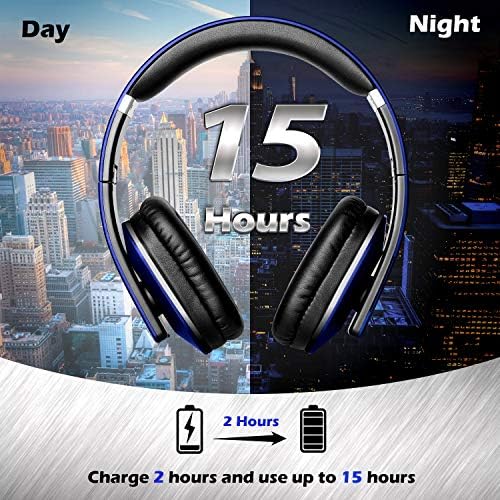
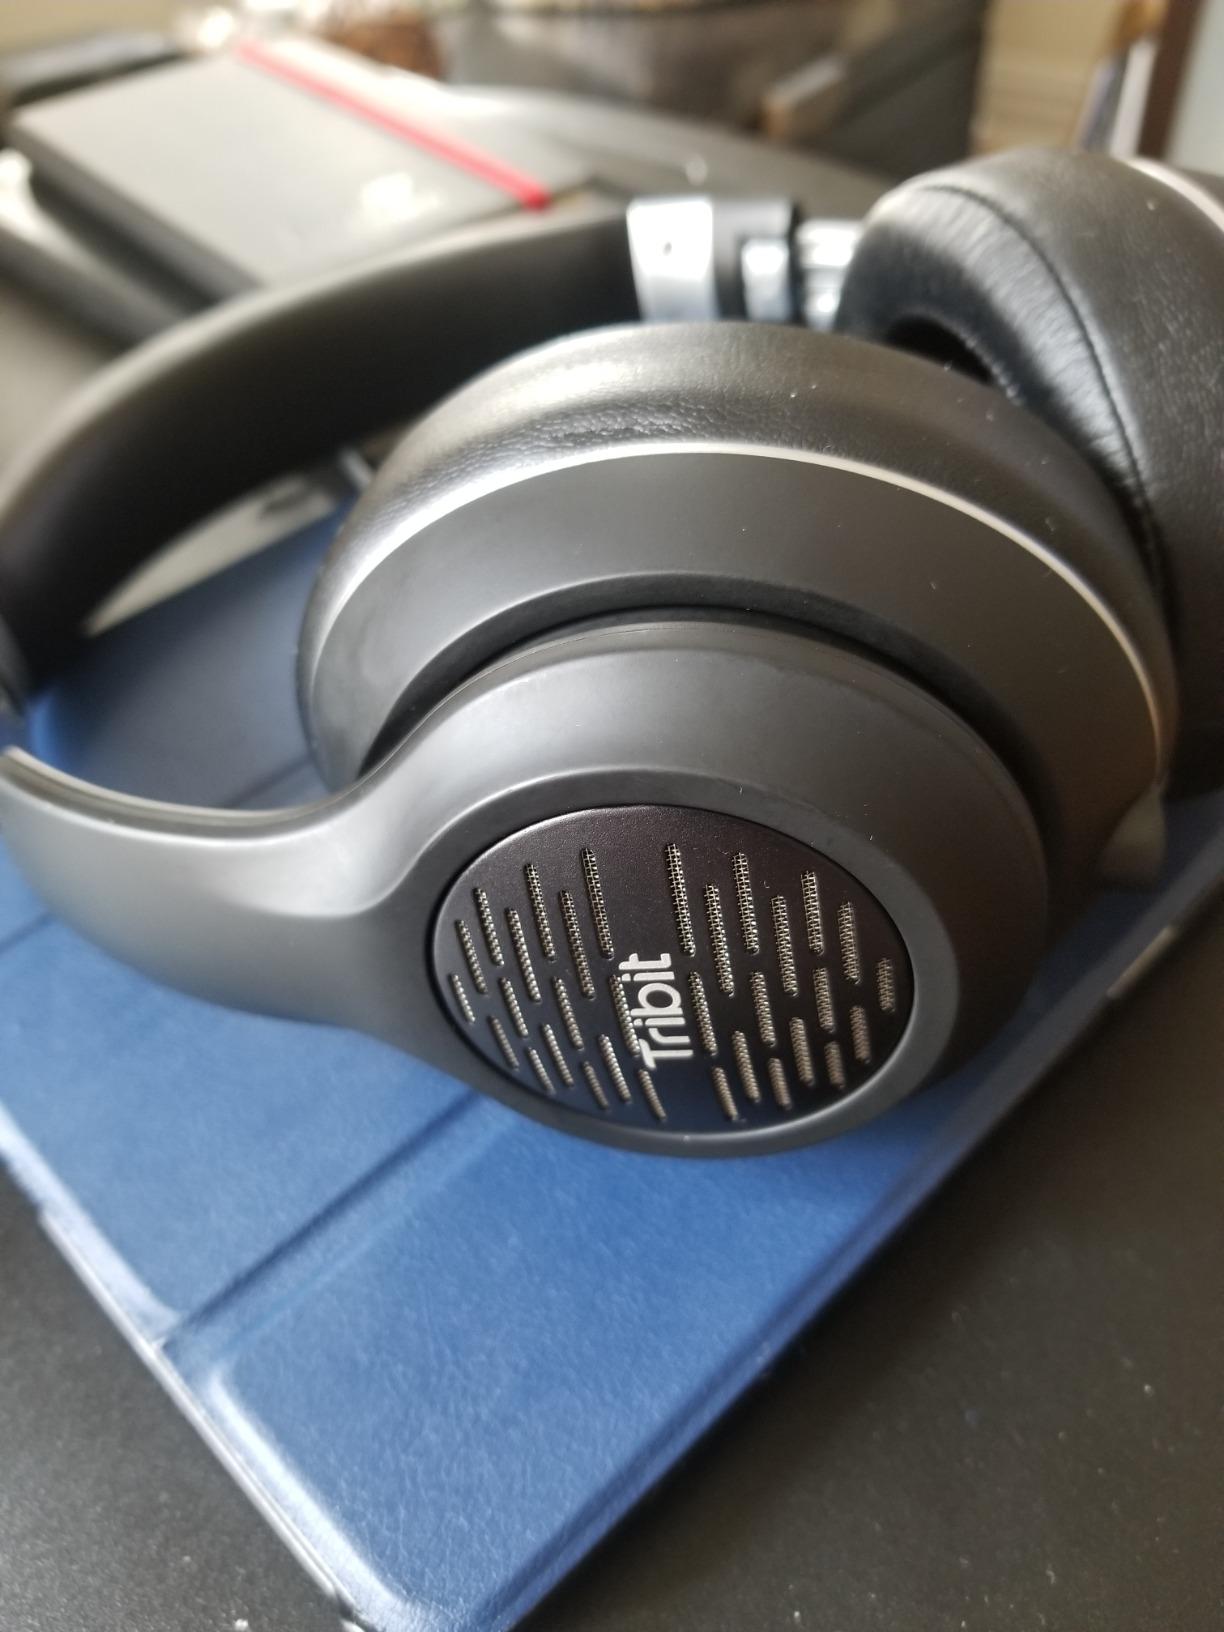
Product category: headphones
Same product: no